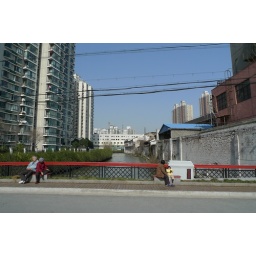
View northeast from Liyang Lu bridge over river east of Liaoning Lu at the confluence with the Hongkou River, Hongkou, Shanghai